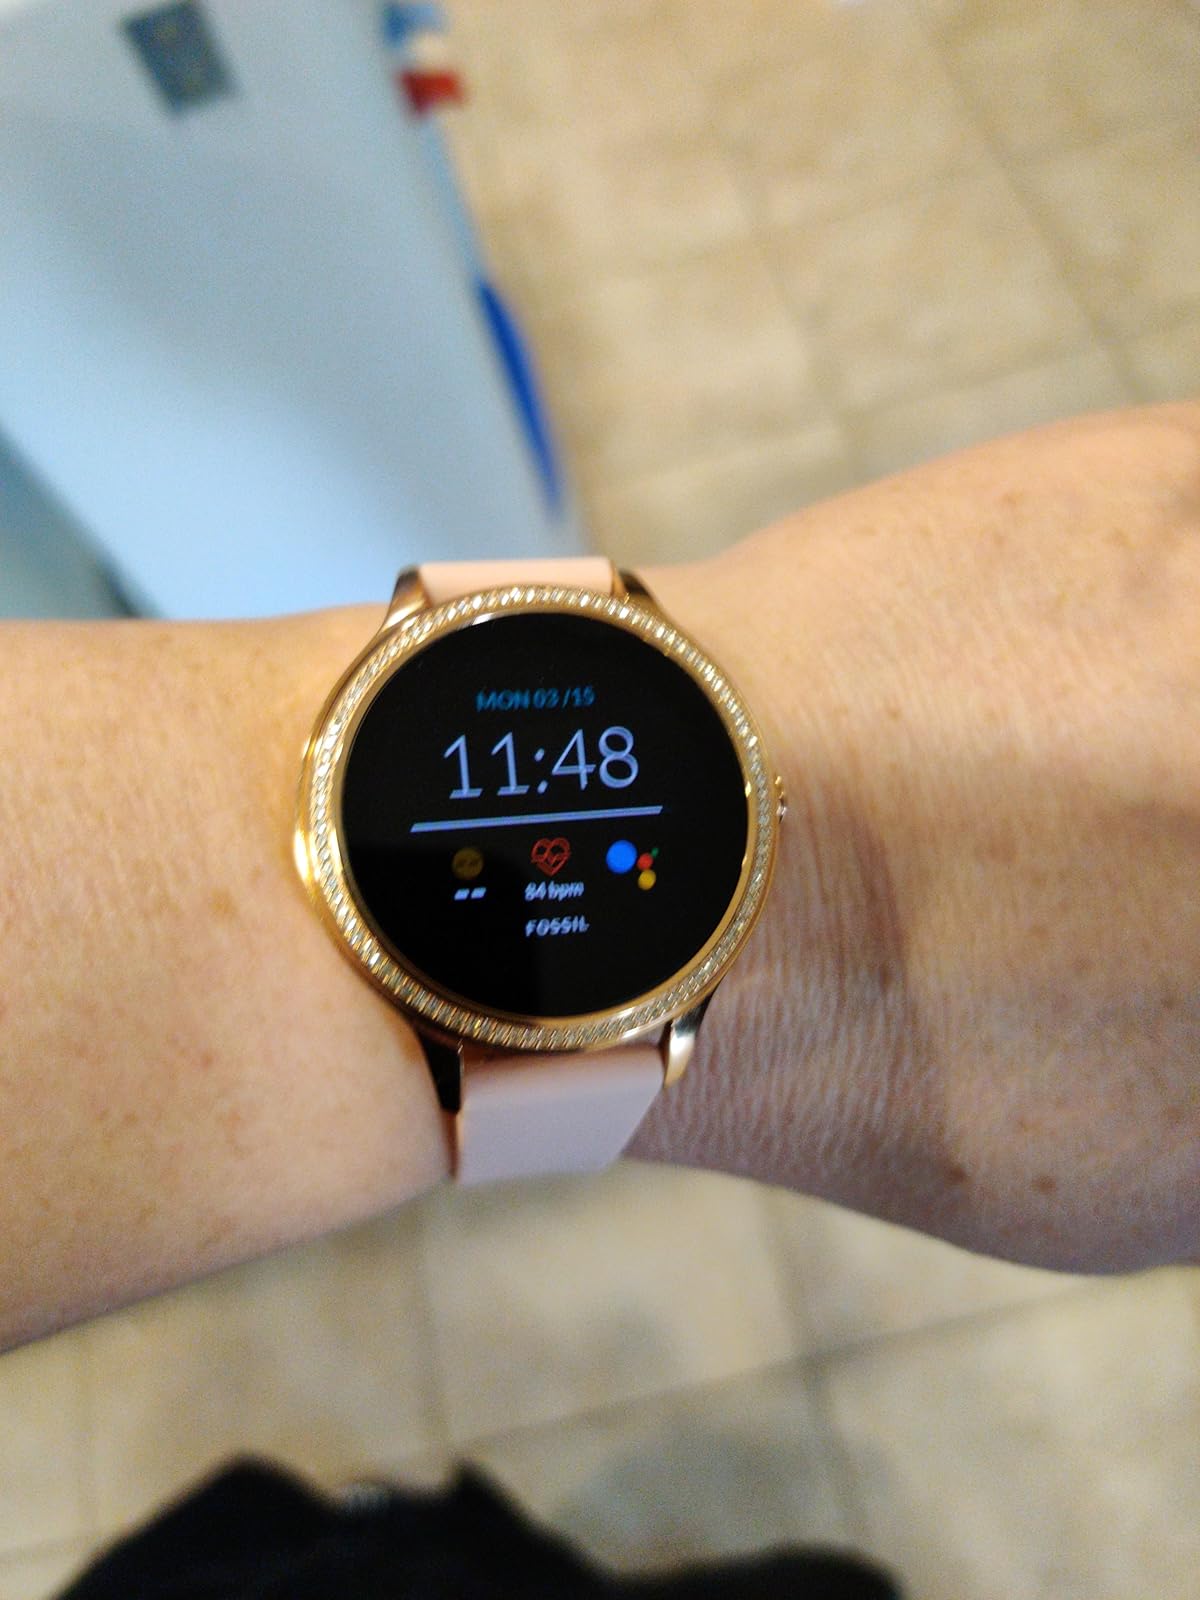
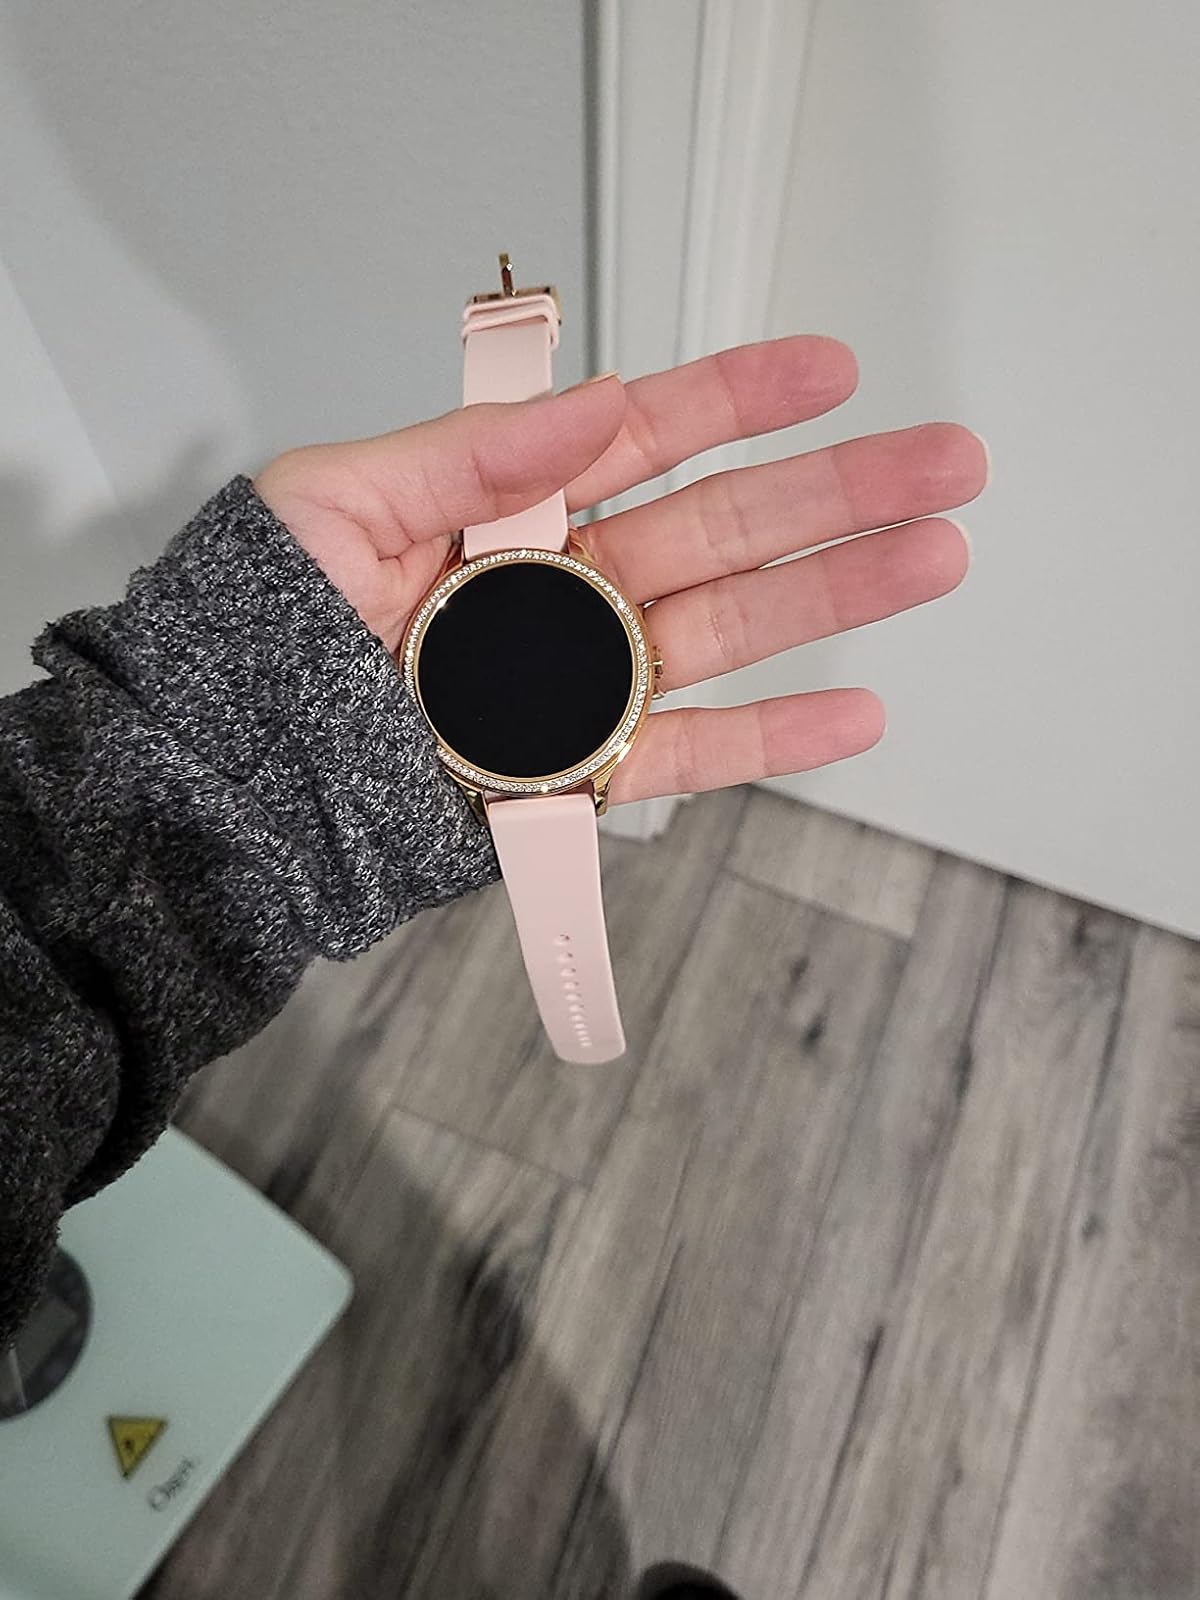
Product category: smartwatch
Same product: yes